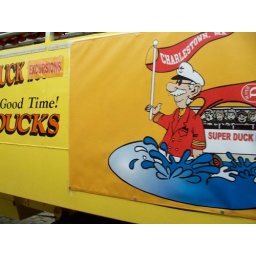
Passing by a duck boat